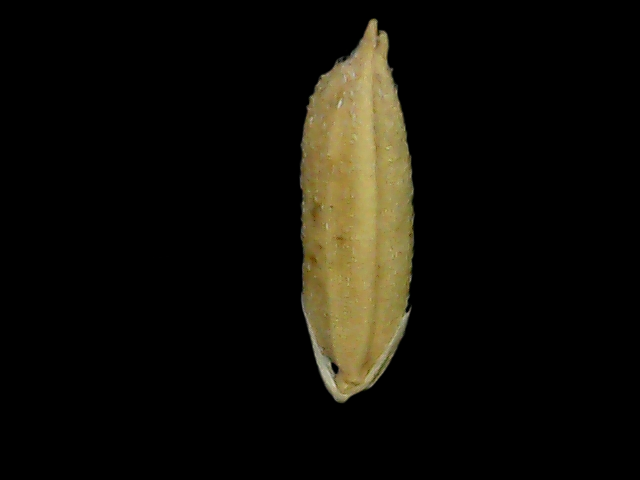
Rice variety: Bd49